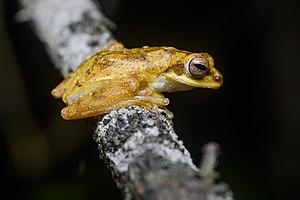
Chiromantis nongkhorensis est une espèce d'amphibiens de la famille des Rhacophoridae.